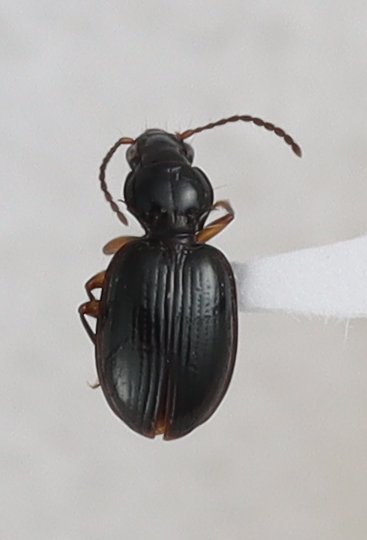
Scientific name: Mecyclothorax konanus
Plot: 14
Trap: S
Collected: 20220601